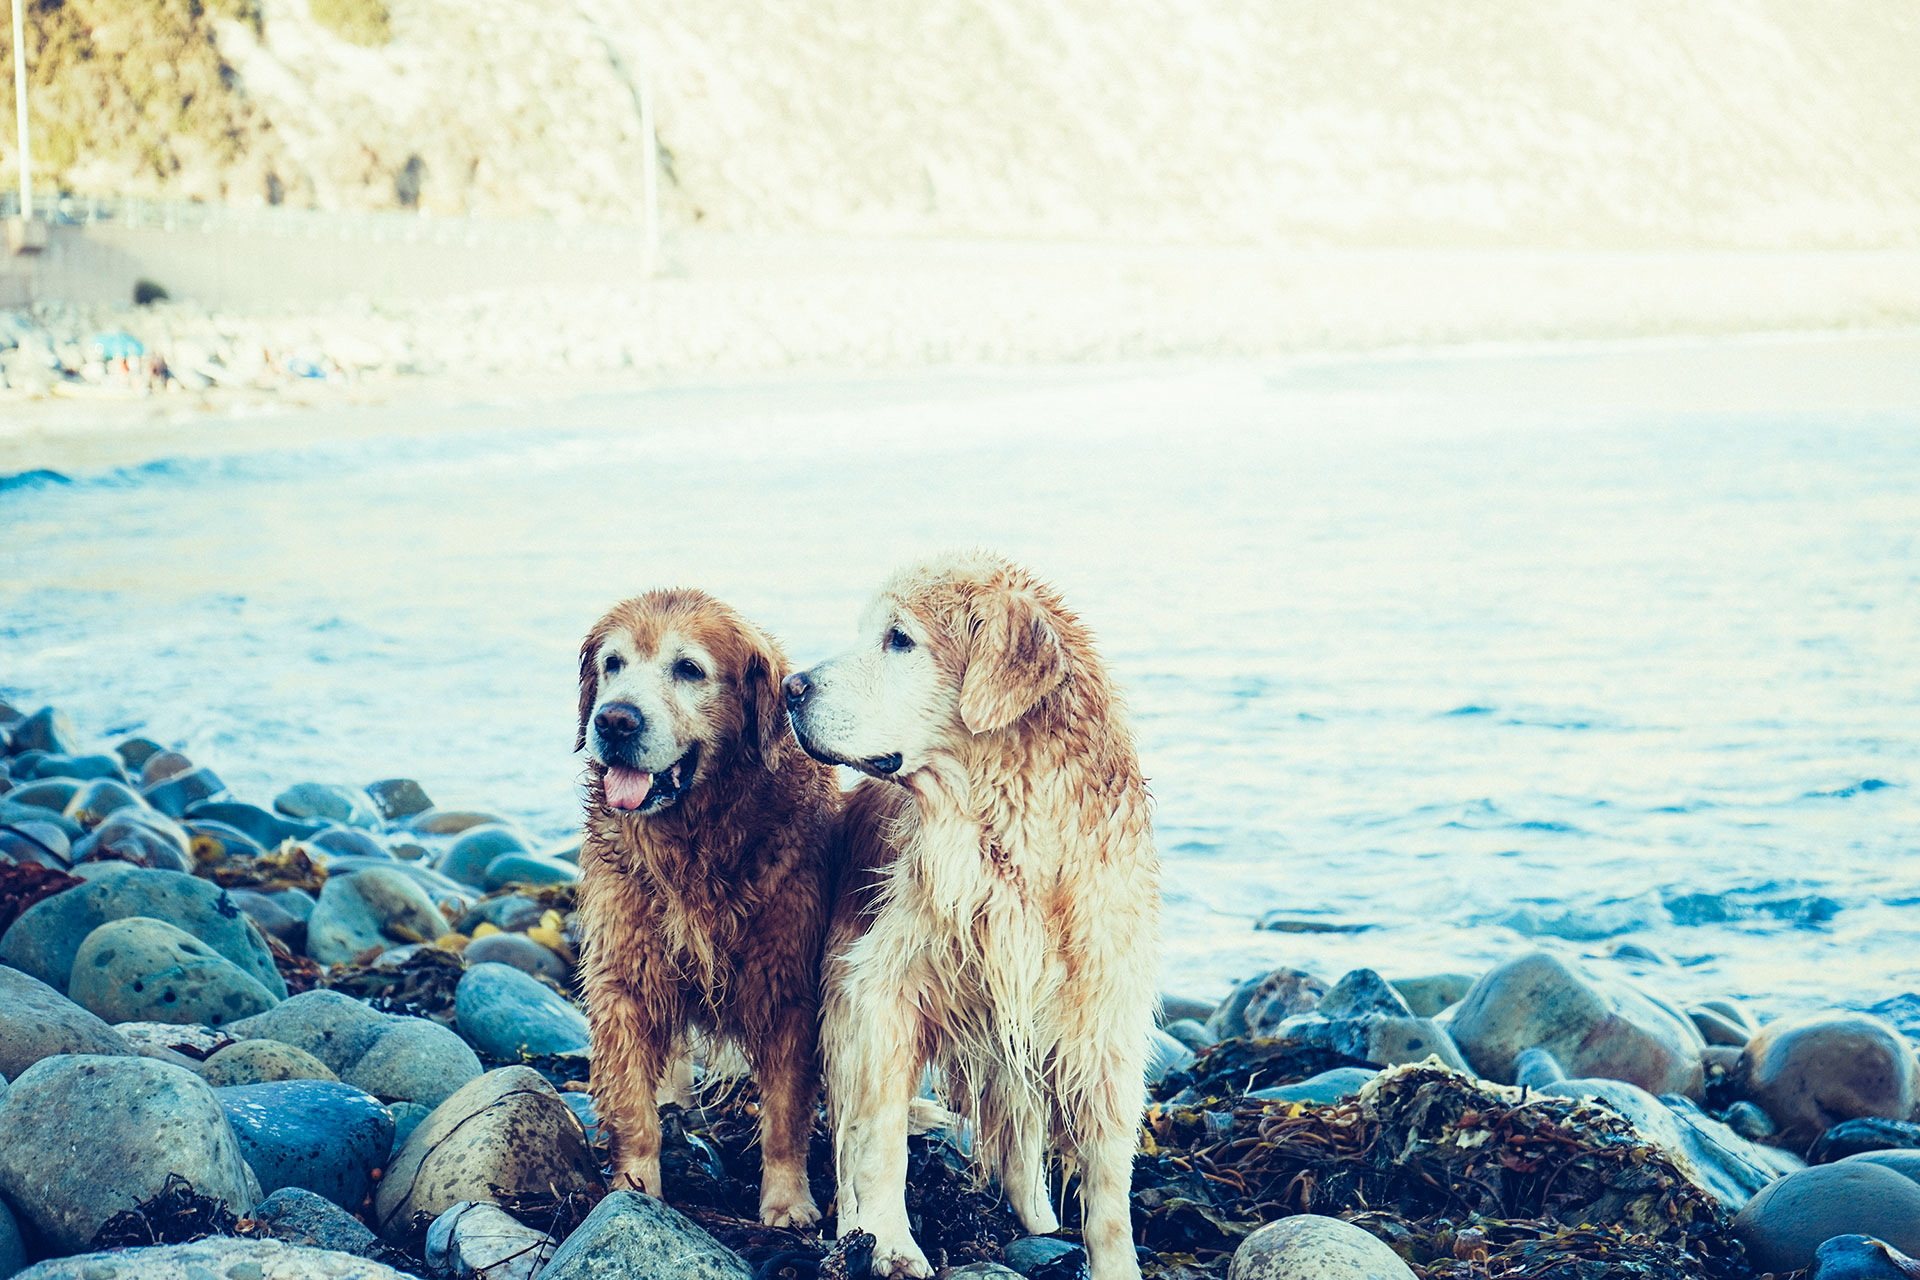
sea, lake, wet, puppy, dog, mammal, pets, dogs, golden retriever, animals, dog like mammal, dog crossbreeds